Kagura

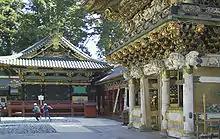
Kagura-den at Nikkō Tōshō-gū

One major function of is , involving a procession-trance process. Usually a female shaman will perform the dance and obtain the oracle from the god—in the setting, the dancer herself turns into the god during the performance. Once strictly a ceremonial art derived from , has evolved in many directions over the span of more than a millennium. Today, it is very much a living tradition, with rituals tied to the rhythms of the agricultural calendar, thriving primarily in parts of Shimane Prefecture, and urban centers such as Hiroshima.